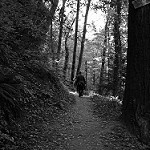
Label: B & W